One Heart (film)

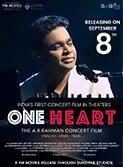
Official Poster

One Heart (2017) is India's first concert film about A. R. Rahman and his music, directed by YM Movies Team. Nazeef Mohammad was the show director of the film, while additional arrangements and music direction was handled by Ranjit Barot respectively.